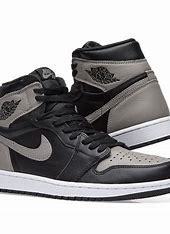
Brand: Nike
Model: Air Jordan 1